Clevedon Pier

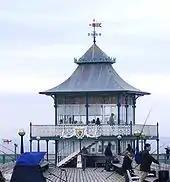
The pavilion on the pier head

The pier was officially opened on 29 March 1869, with a parade, bands and a cannon volley by the First Somerset Artillery.